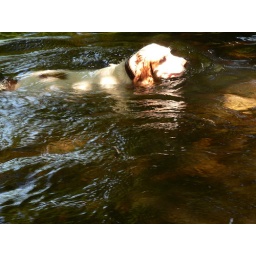
The dog in the river